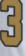
Number: 3